Land navigation

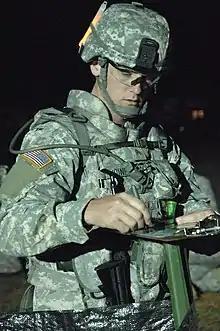
One of 24 competitors at the night urban warfare orienteering course during the 2009 Department of the Army Best Warrior Competition at Fort Lee, Virginia

Land navigation is the discipline of following a route through unfamiliar terrain on foot or by vehicle, using maps with reference to terrain, a compass, and other navigational tools. It is distinguished from travel by traditional groups, such as the Tuareg across the Sahara and the Inuit across the Arctic, who use subtle cues to travel across familiar, yet minimally differentiated terrain.